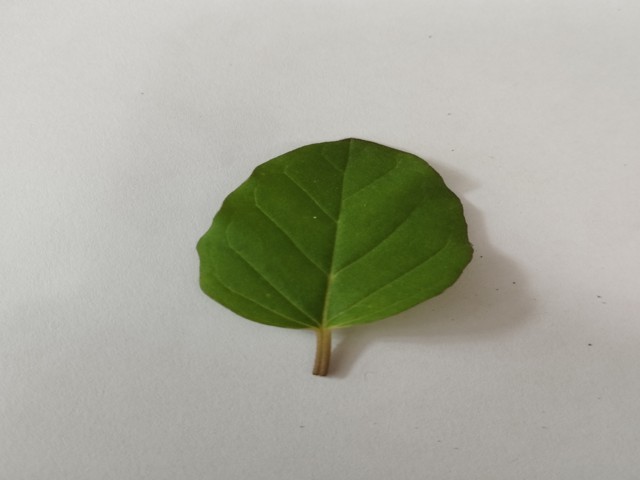
Plant: punarnava